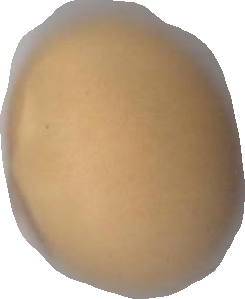
Variety: Dega